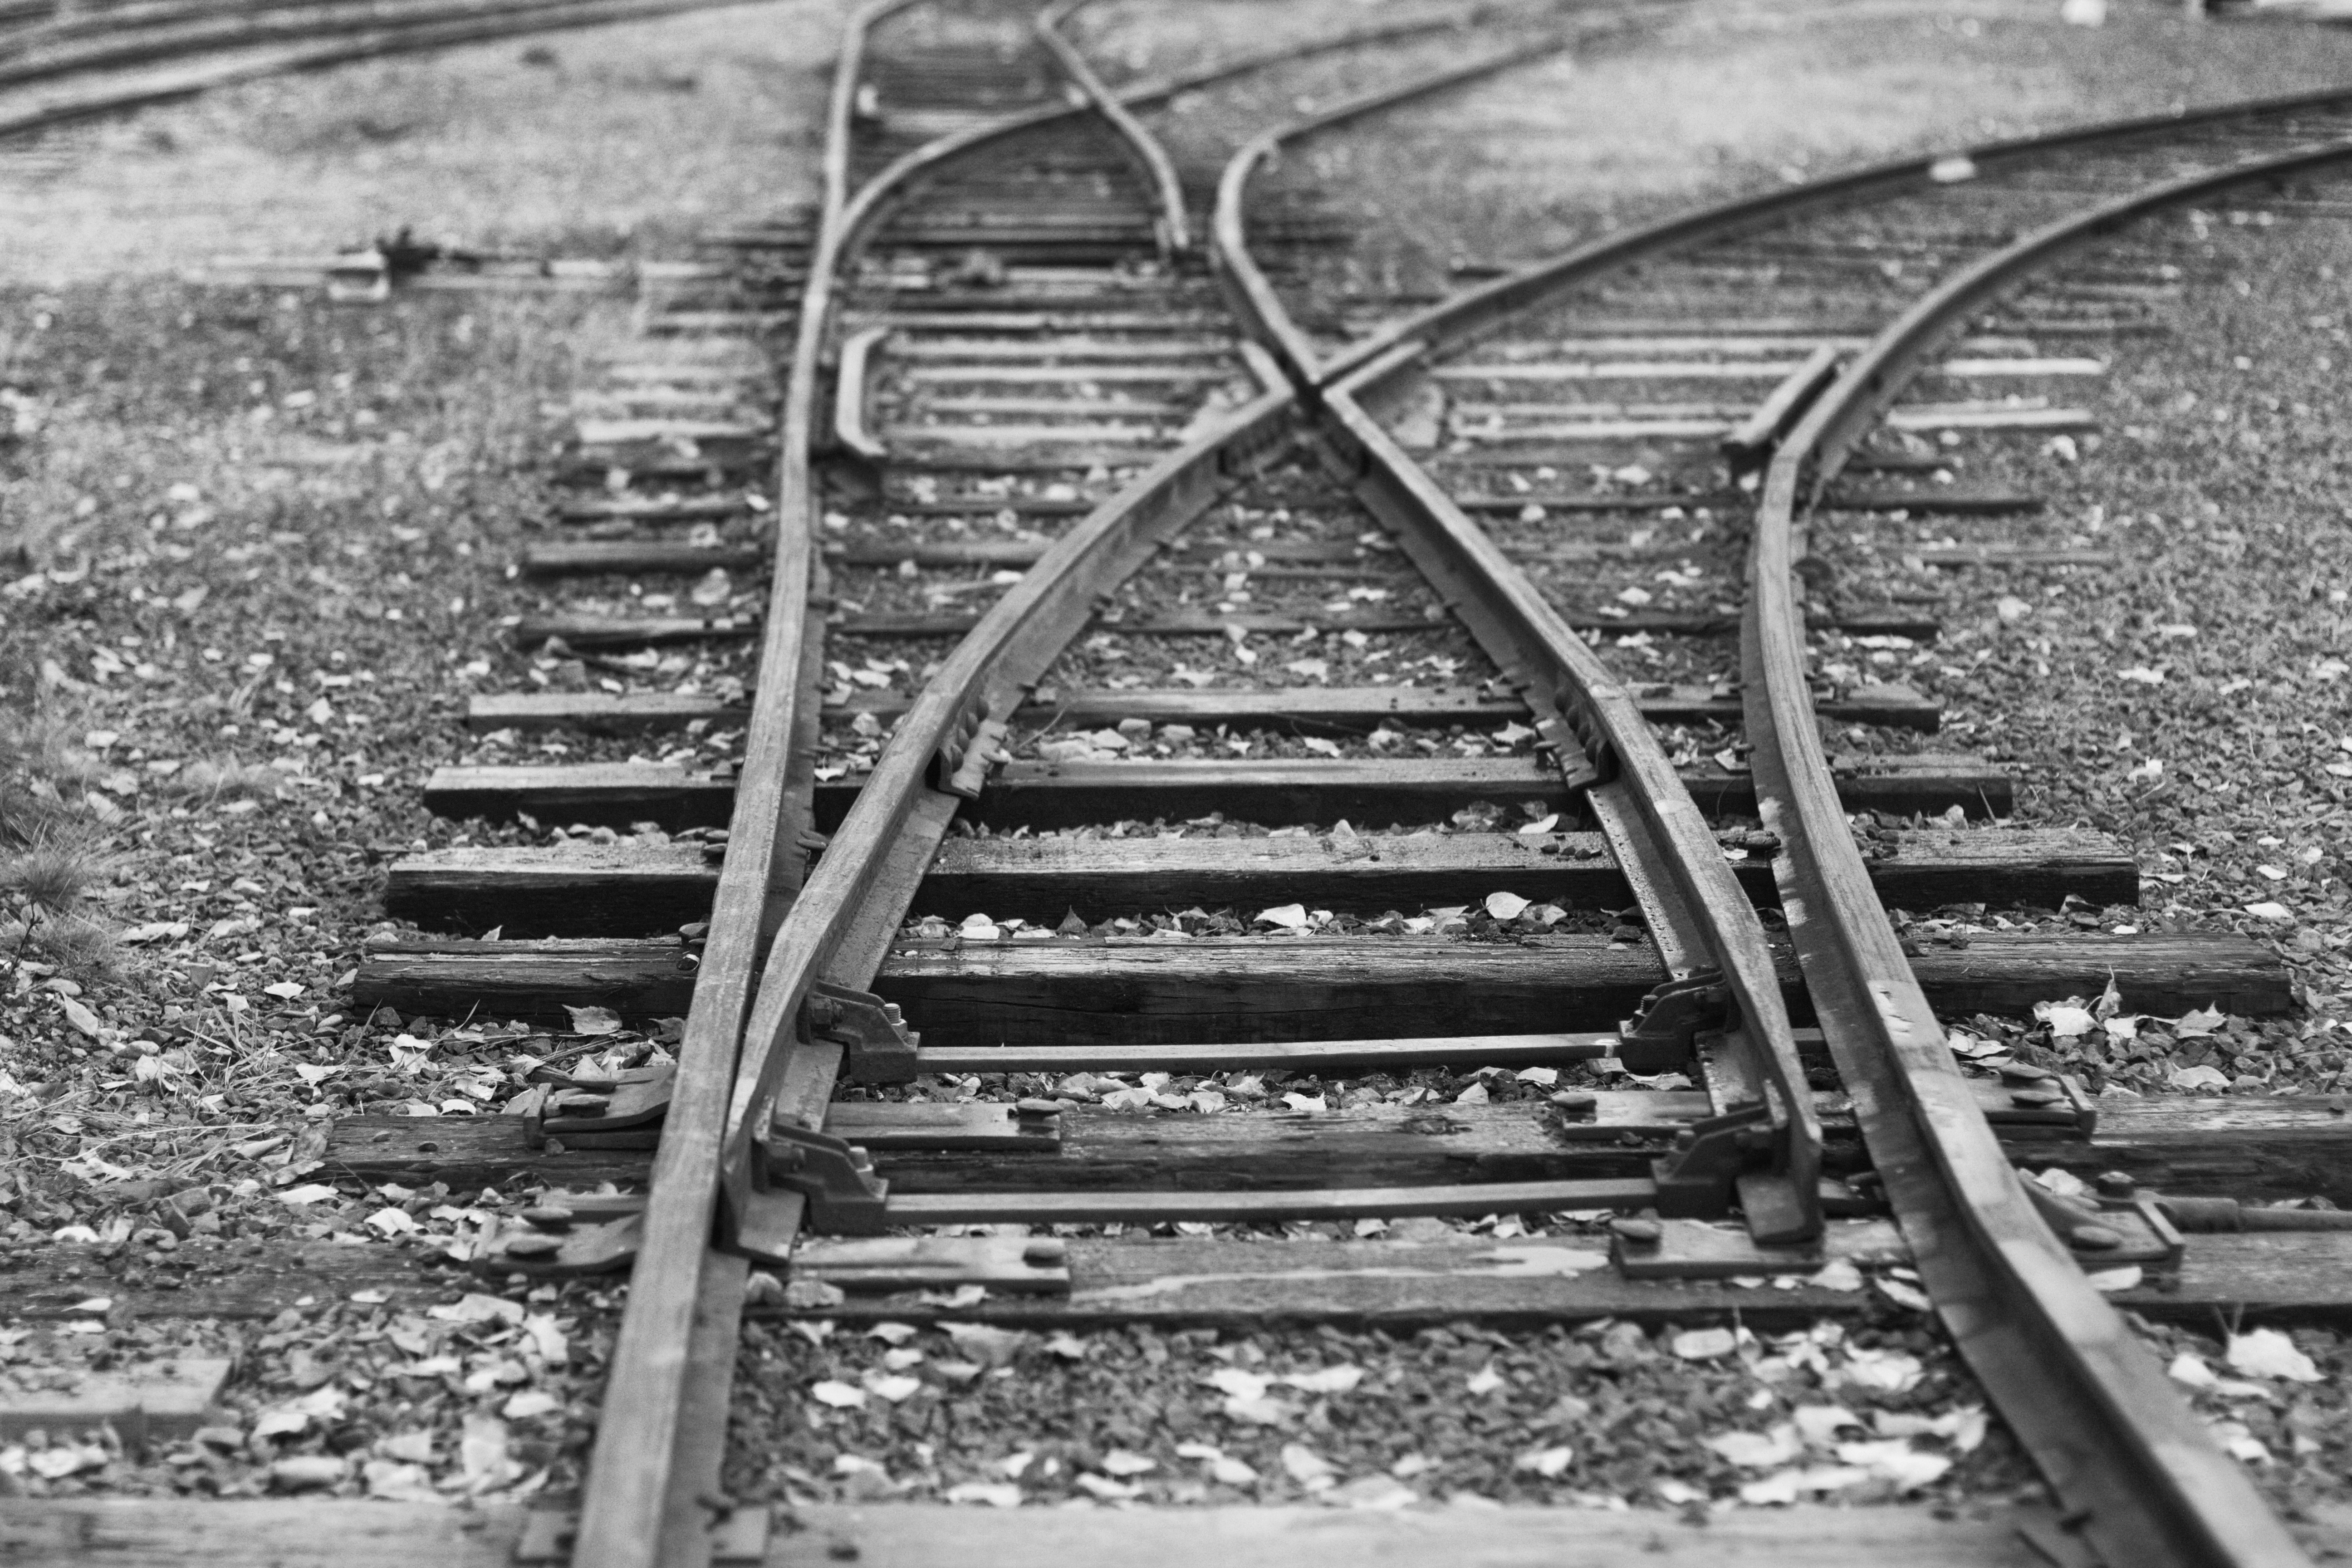
black and white, track, bridge, transport, line, monochrome, lane, rail transport, monochrome photography, rolling stock, nonbuilding structure